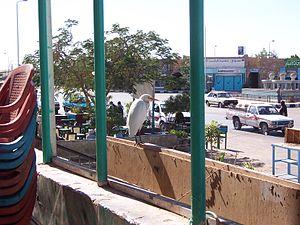
Abou Simbel est une ville égyptienne située en bordure du lac Nasser à 290 km au sud-ouest d'Assouan. On y accède en avion depuis Le Caire ou depuis Assouan. On peut également y accéder par la route depuis Assouan.